Paul O'Prey

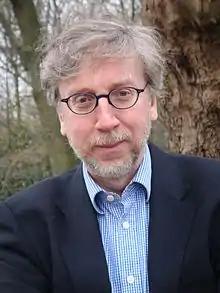

Paul Gerard O'Prey is an academic and author who was Vice-Chancellor and President of the University of Roehampton, London from 2004 until 2019. In 2019 he was appointed chair of the Edward James Foundation, which owns a large rural estate in the South Downs and runs West Dean College of Arts and Conservation. After working in various senior roles at the University of Bristol, in 2004 O'Prey was appointed Vice-Chancellor of the University of Roehampton in south-west London, where he was also Professor of Modern Literature.